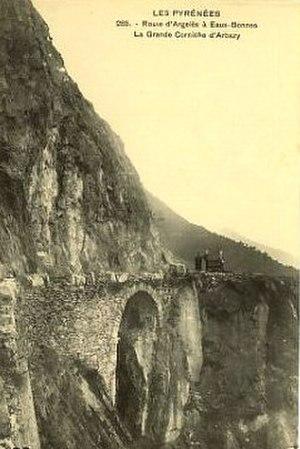
La route nationale 618, ou RN 618, était une route nationale française reliant Saint-Jean-de-Luz à Argelès-sur-Mer. Elle fut classée dans les années 1930 en regroupant les tronçons de la route thermale des Pyrénées et empruntait tous les cols prestigieux de la chaîne des Pyrénées, immortalisés par la « Grande Boucle ». C'est pourquoi on l'appelait « Route des Pyrénées ».
La route thermale des Pyrénées est une liaison routière qui fut ouverte en plusieurs tronçons entre les villes d'eaux de la chaîne pyrénéenne à partir de 1859, sous l’impulsion et grâce au financement de Napoléon III.